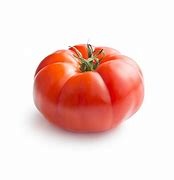
Label: tomato